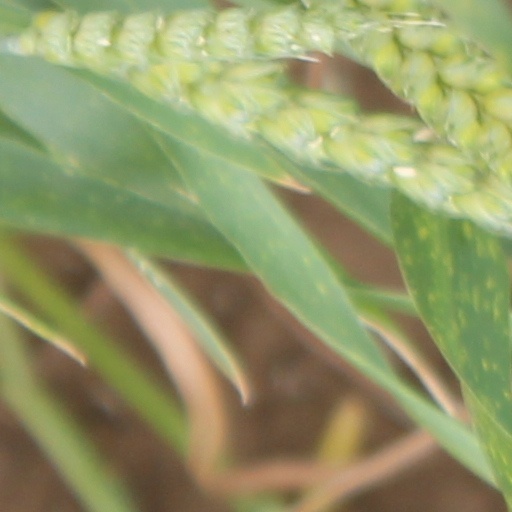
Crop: wheat